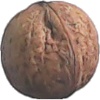
Label: walnut